Eastern Orthodoxy in Turkmenistan

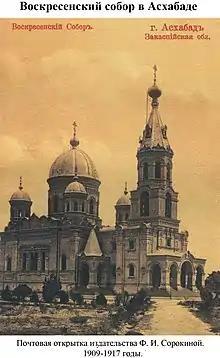
Resurrection Cathedral in Ashkhabad

Eastern Orthodoxy in Turkmenistan is a major proportion of Christianity in Turkmenistan. Turkmenistan has a Muslim majority. The Eastern Orthodox Christians are about 5% of the population.